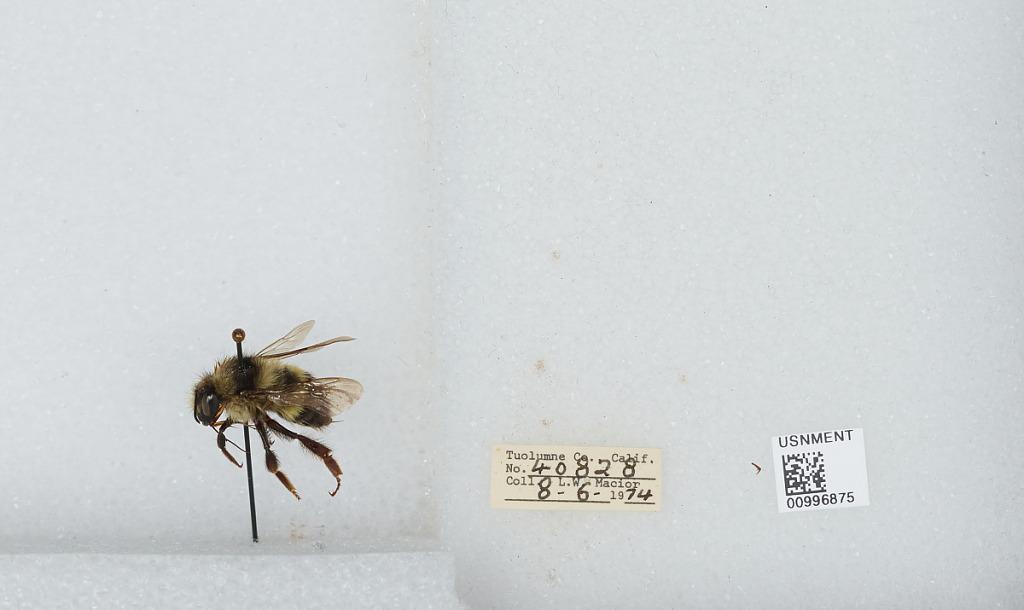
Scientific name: Bombus (Pyrobombus) flavifrons Cresson
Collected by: L. Macior
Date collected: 1974-8-6
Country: United States
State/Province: California
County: Tuolumne
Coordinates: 38.02, -119.94